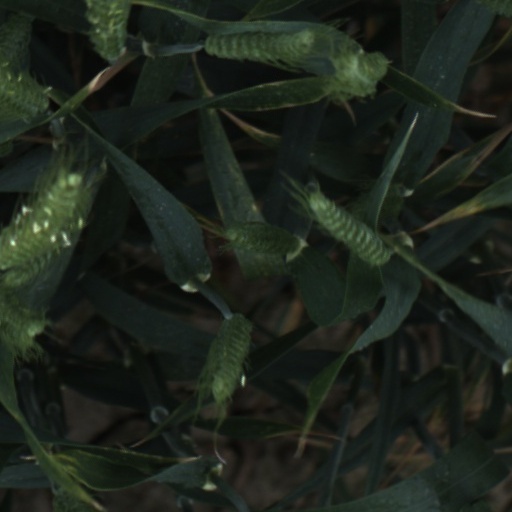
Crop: wheat